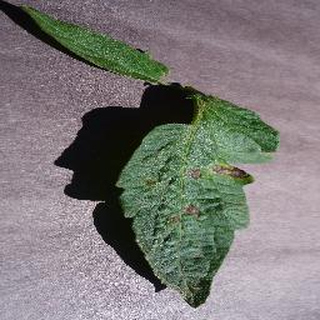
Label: tomato_early_blight